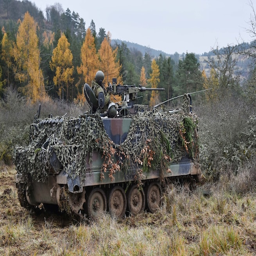
armed force and soldiers maneuver a tracked armored vehicle during person .